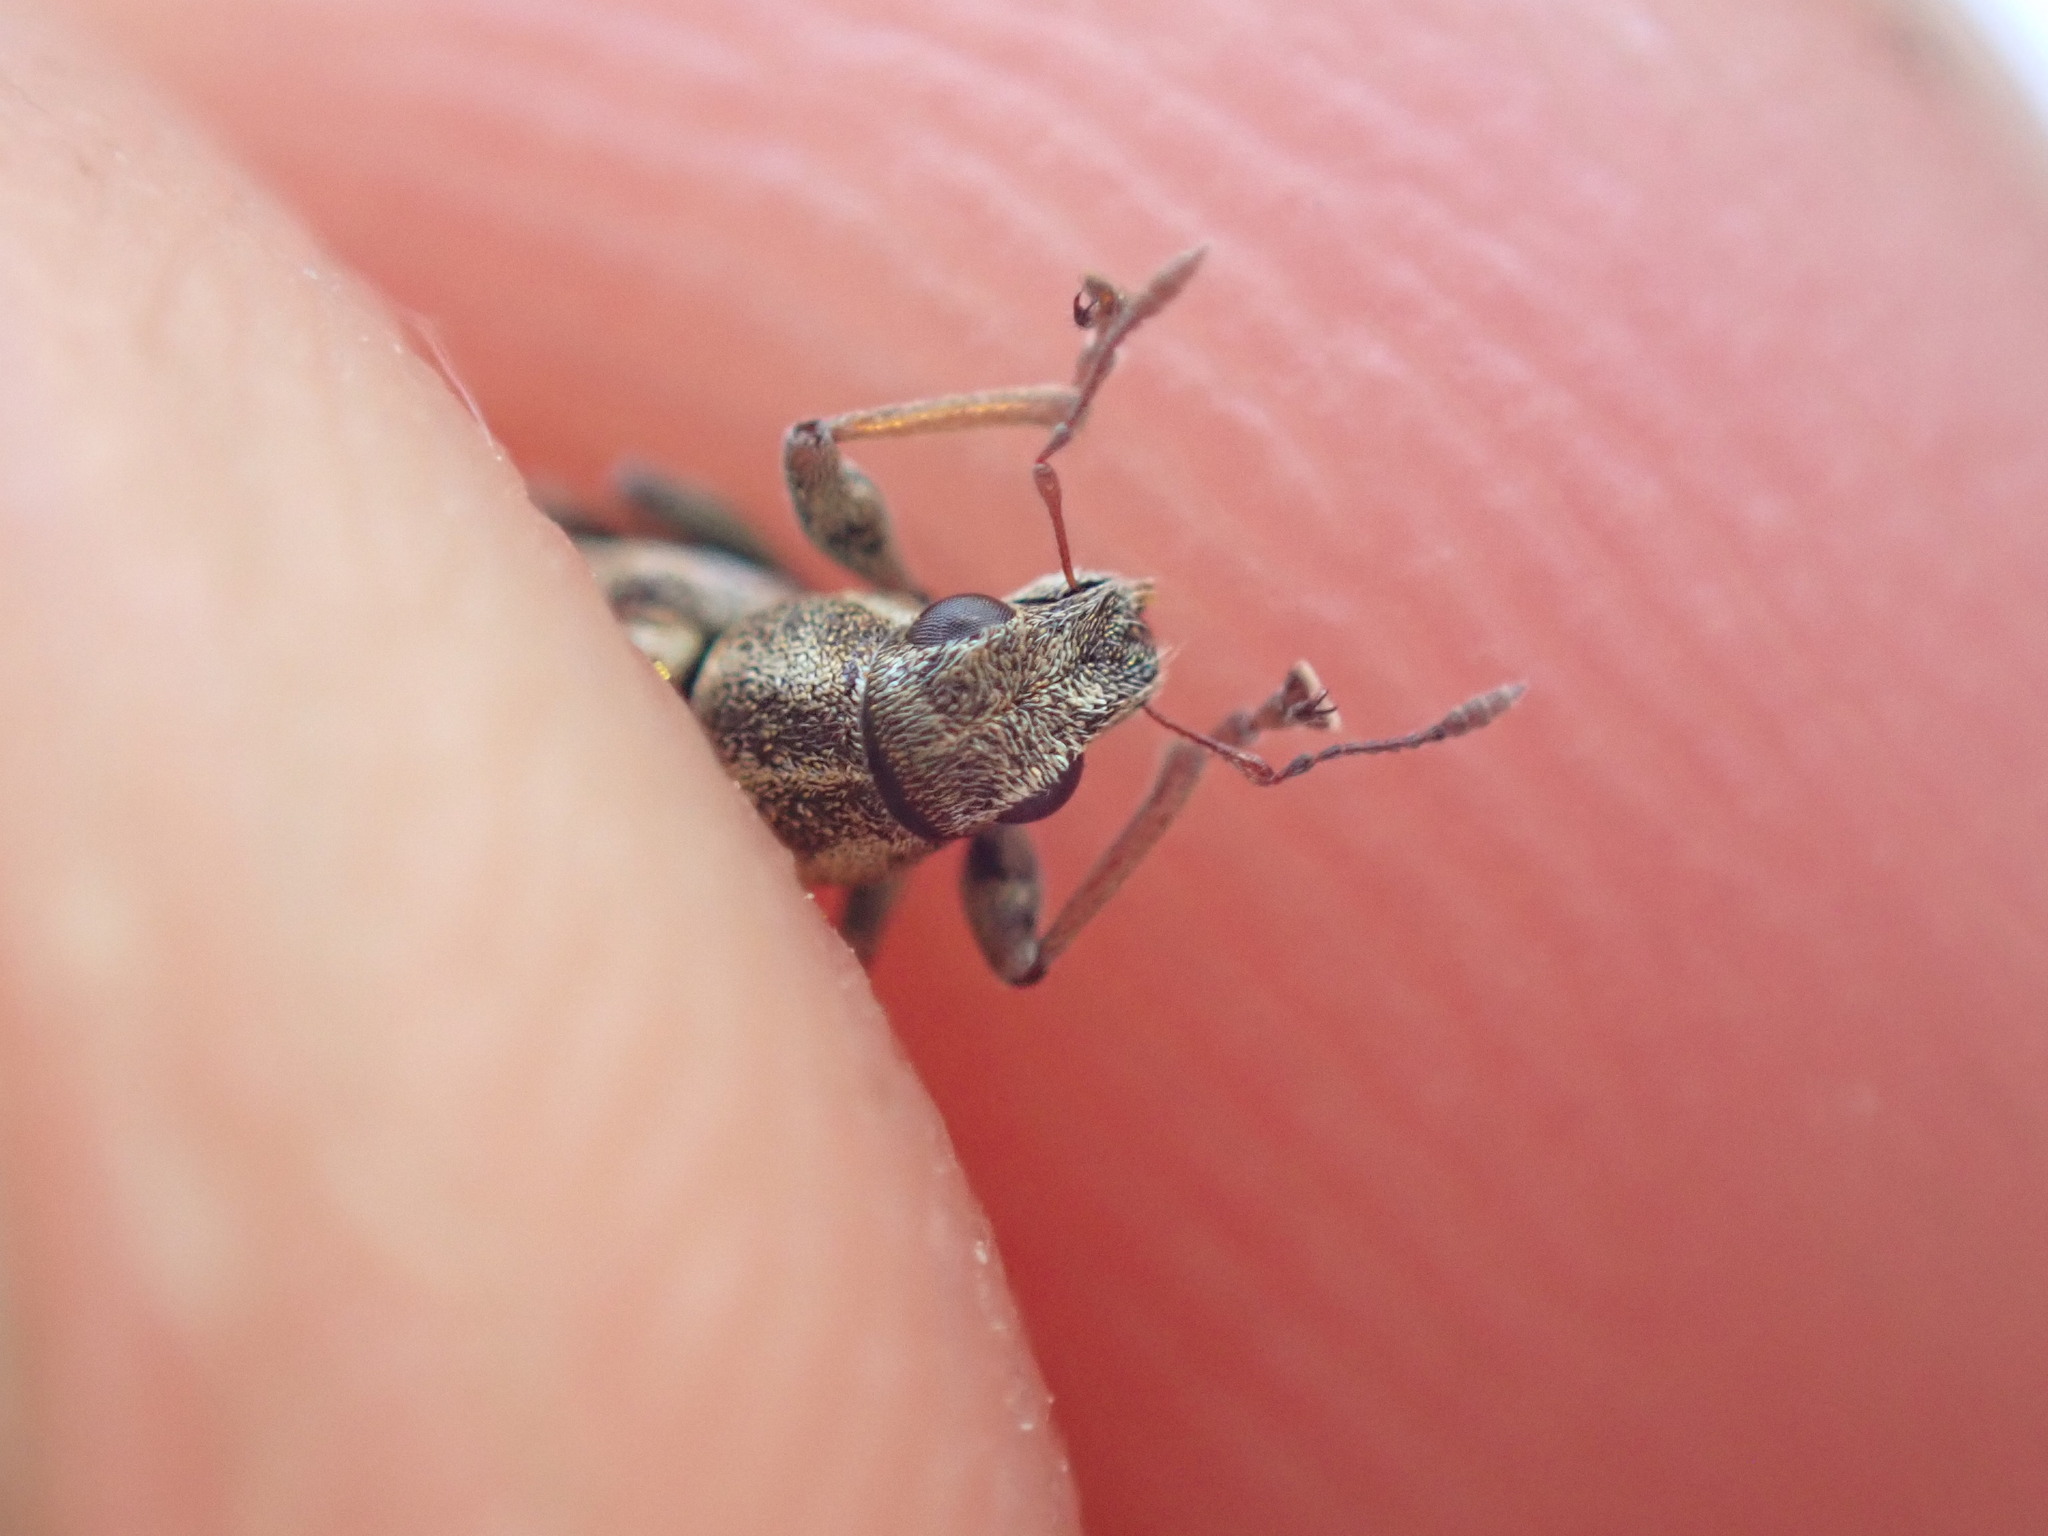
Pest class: pea_leaf_weevil